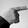
ASL letter: G